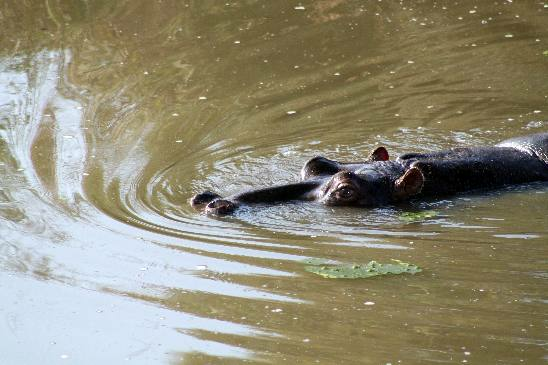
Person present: No